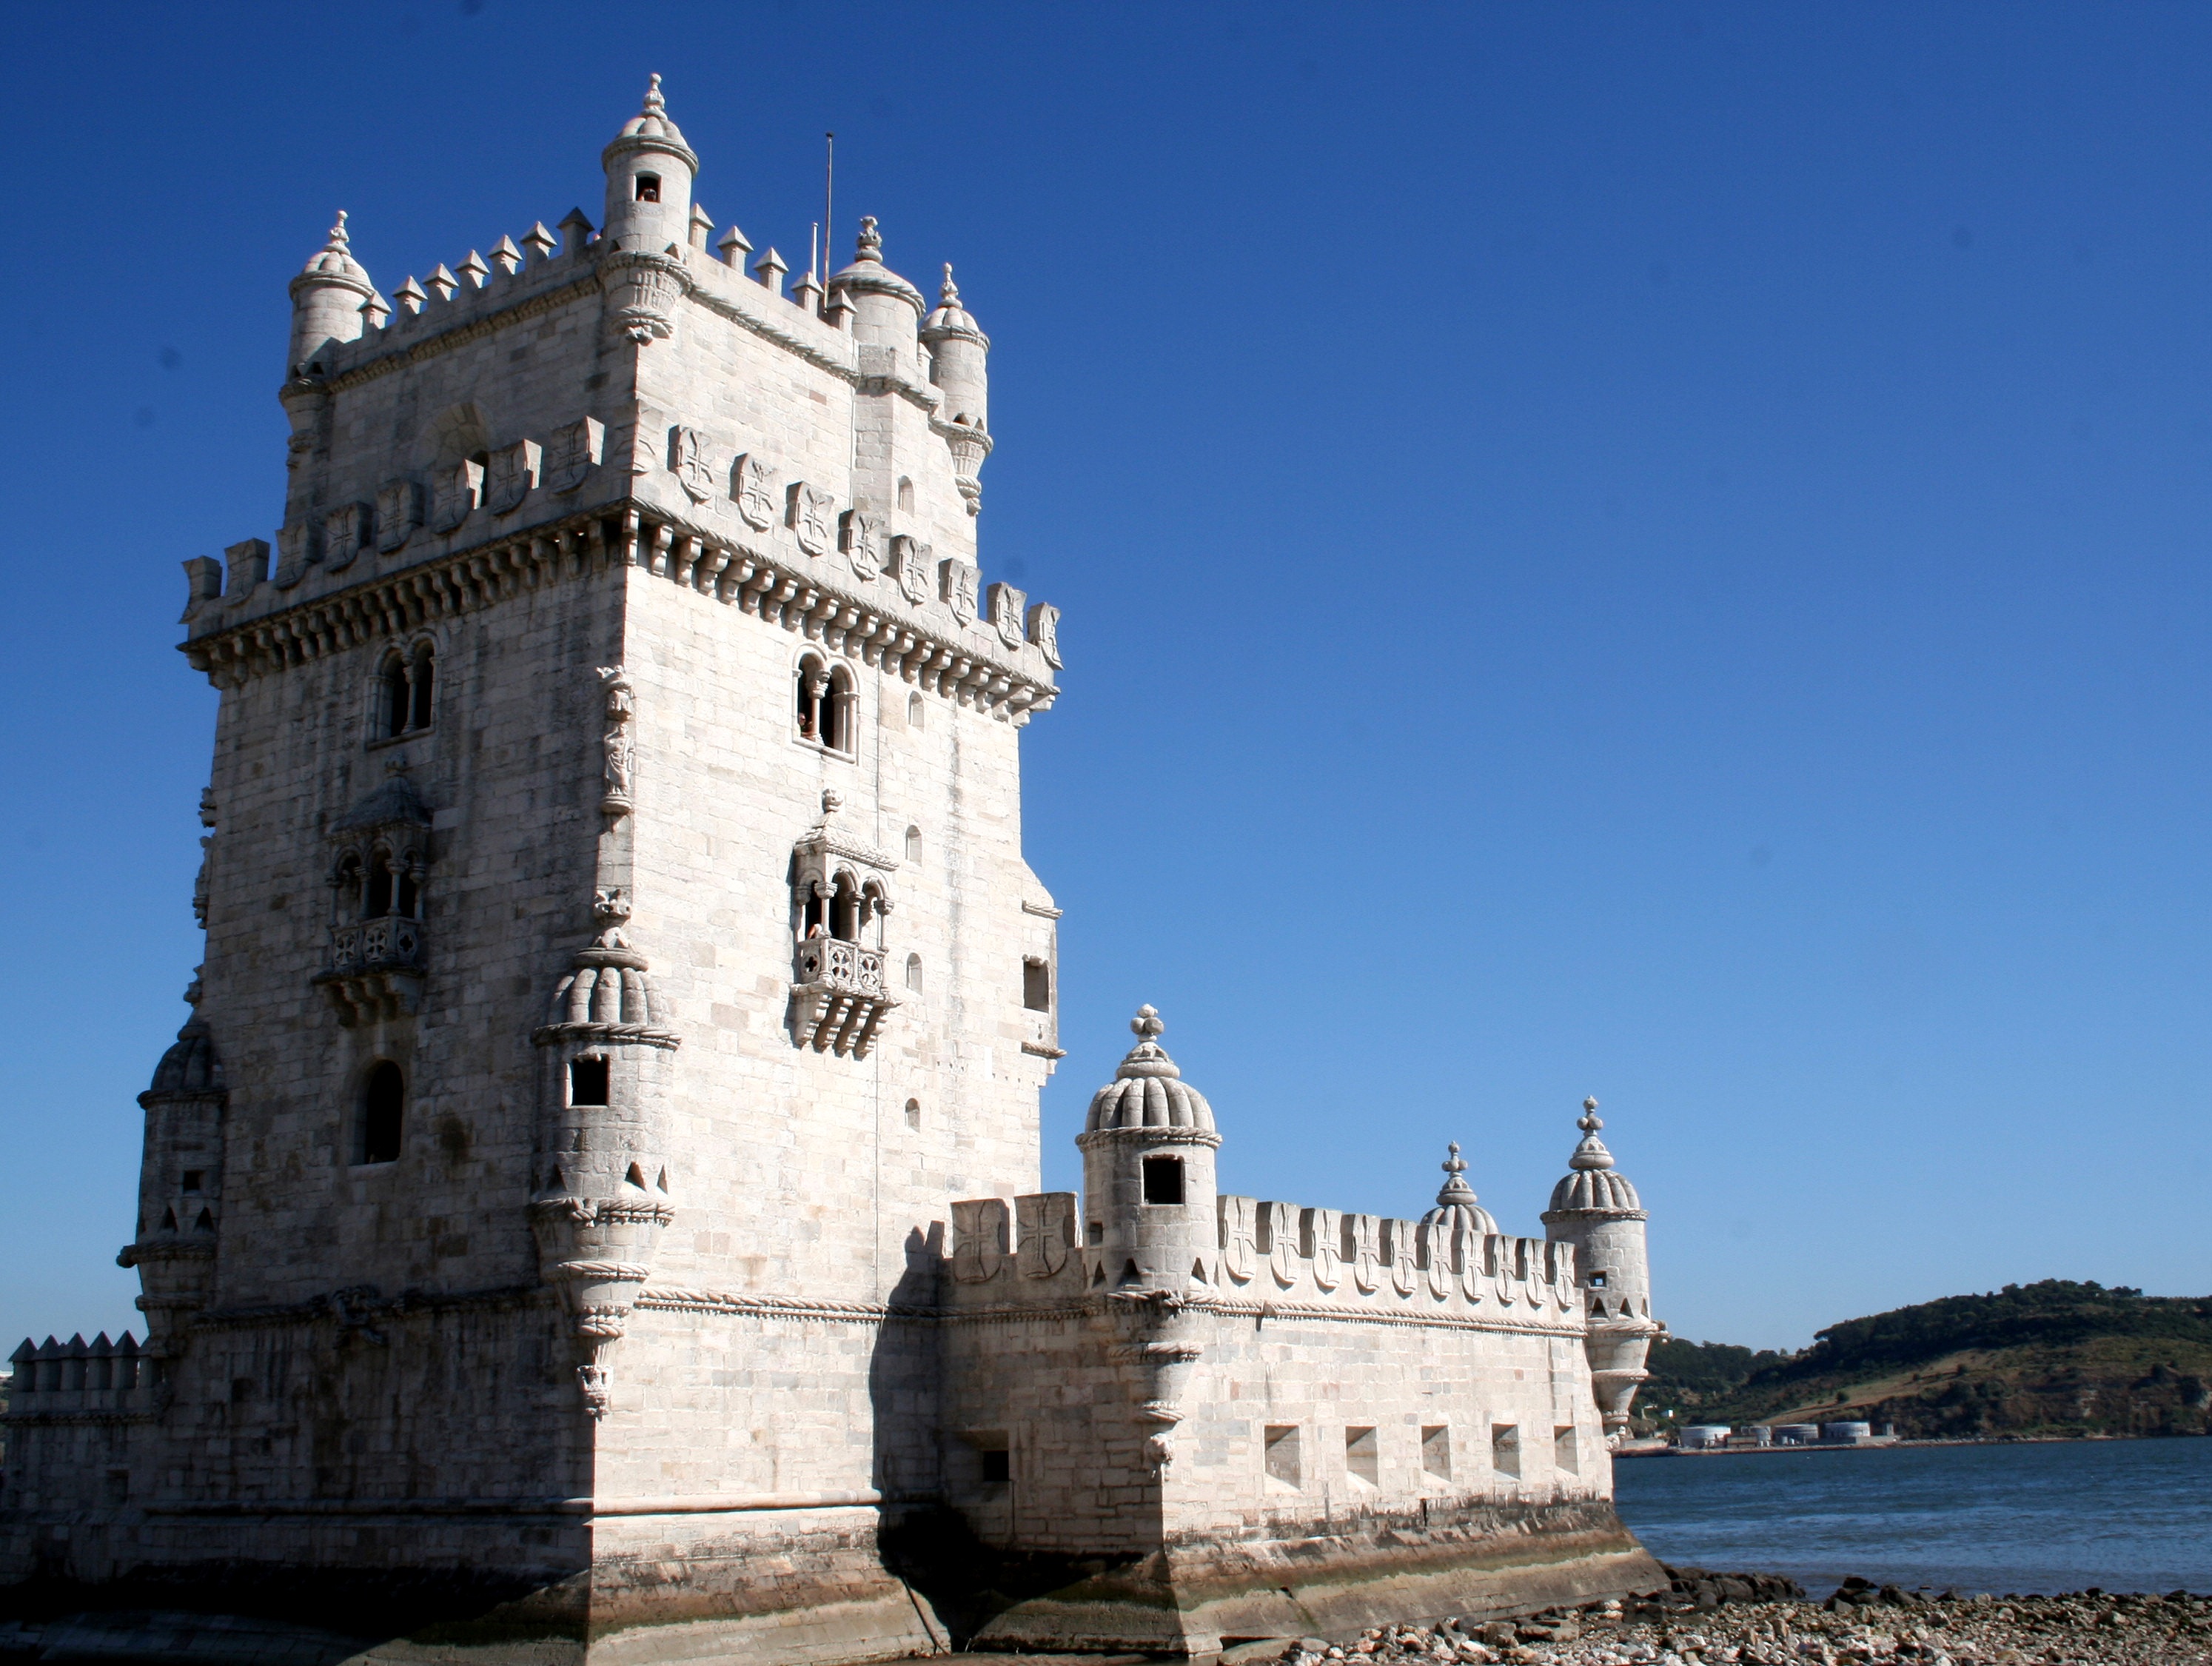
architecture, building, chateau, palace, old, river, stone, monument, travel, europe, tower, castle, landmark, historic, tourism, bell tower, fortress, portugal, history, fort, famous, historical, lisbon, tagus, portuguese, tours, unesco world heritage site, historic site